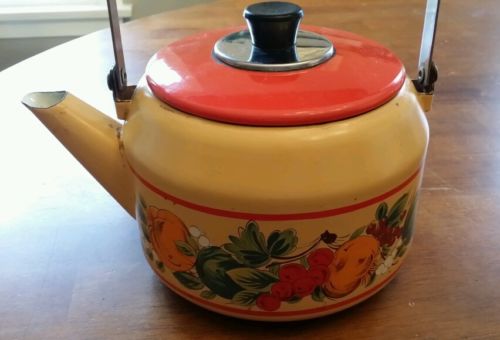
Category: kettle